Bandō Station

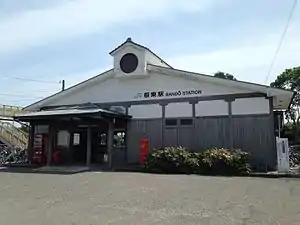
Bandō Station, May 2016

is a passenger railway station located in the city of Naruto, Tokushima, Japan. It is operated by JR Shikoku and has the station number "T05". It is the station closest to Ryōzen-ji, the first temple of the Shikoku 88 temple pilgrimage.